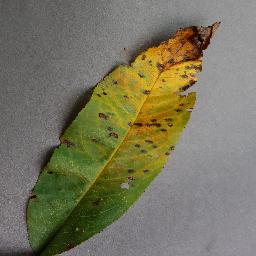
Label: Peach___Bacterial_spot